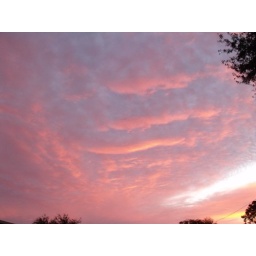
complex pink and purple patterns in the clouds